National Liberation Front of Corsica

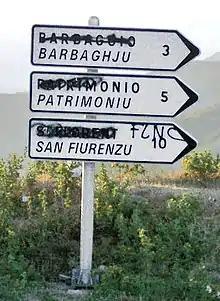
A road sign near Bastìa with the non-Corsican place names defaced, signed by the National Liberation Front of Corsica (FLNC)

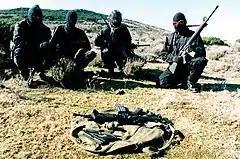
FLNC fighters

Ideology differs throughout the various FLNC groups, however there are some ideas that are common throughout all of them, such as defense and officialisation of the Corsican language, the release of political prisoners, the environmental protection of the island, the economic development of the island, and the end of the mass immigration of French mainlanders to Corsica (described as “settler-colonialism by some FLNC organizations, notably the FLNC-CS and FLNC-UC).